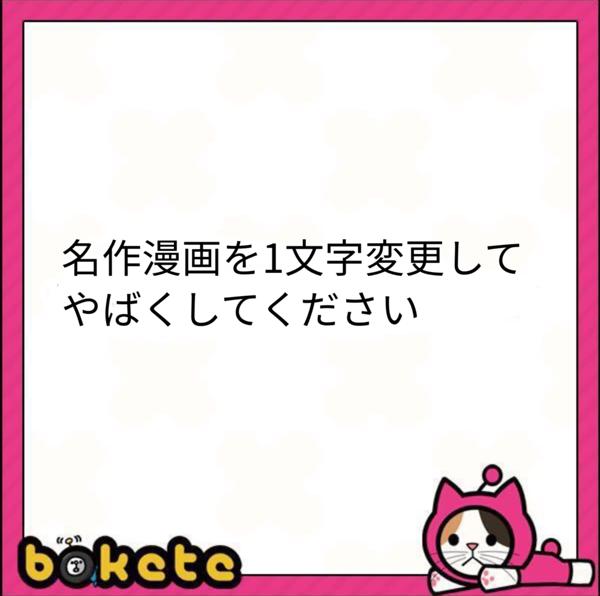
回答: それいけ!ざんぱんまん